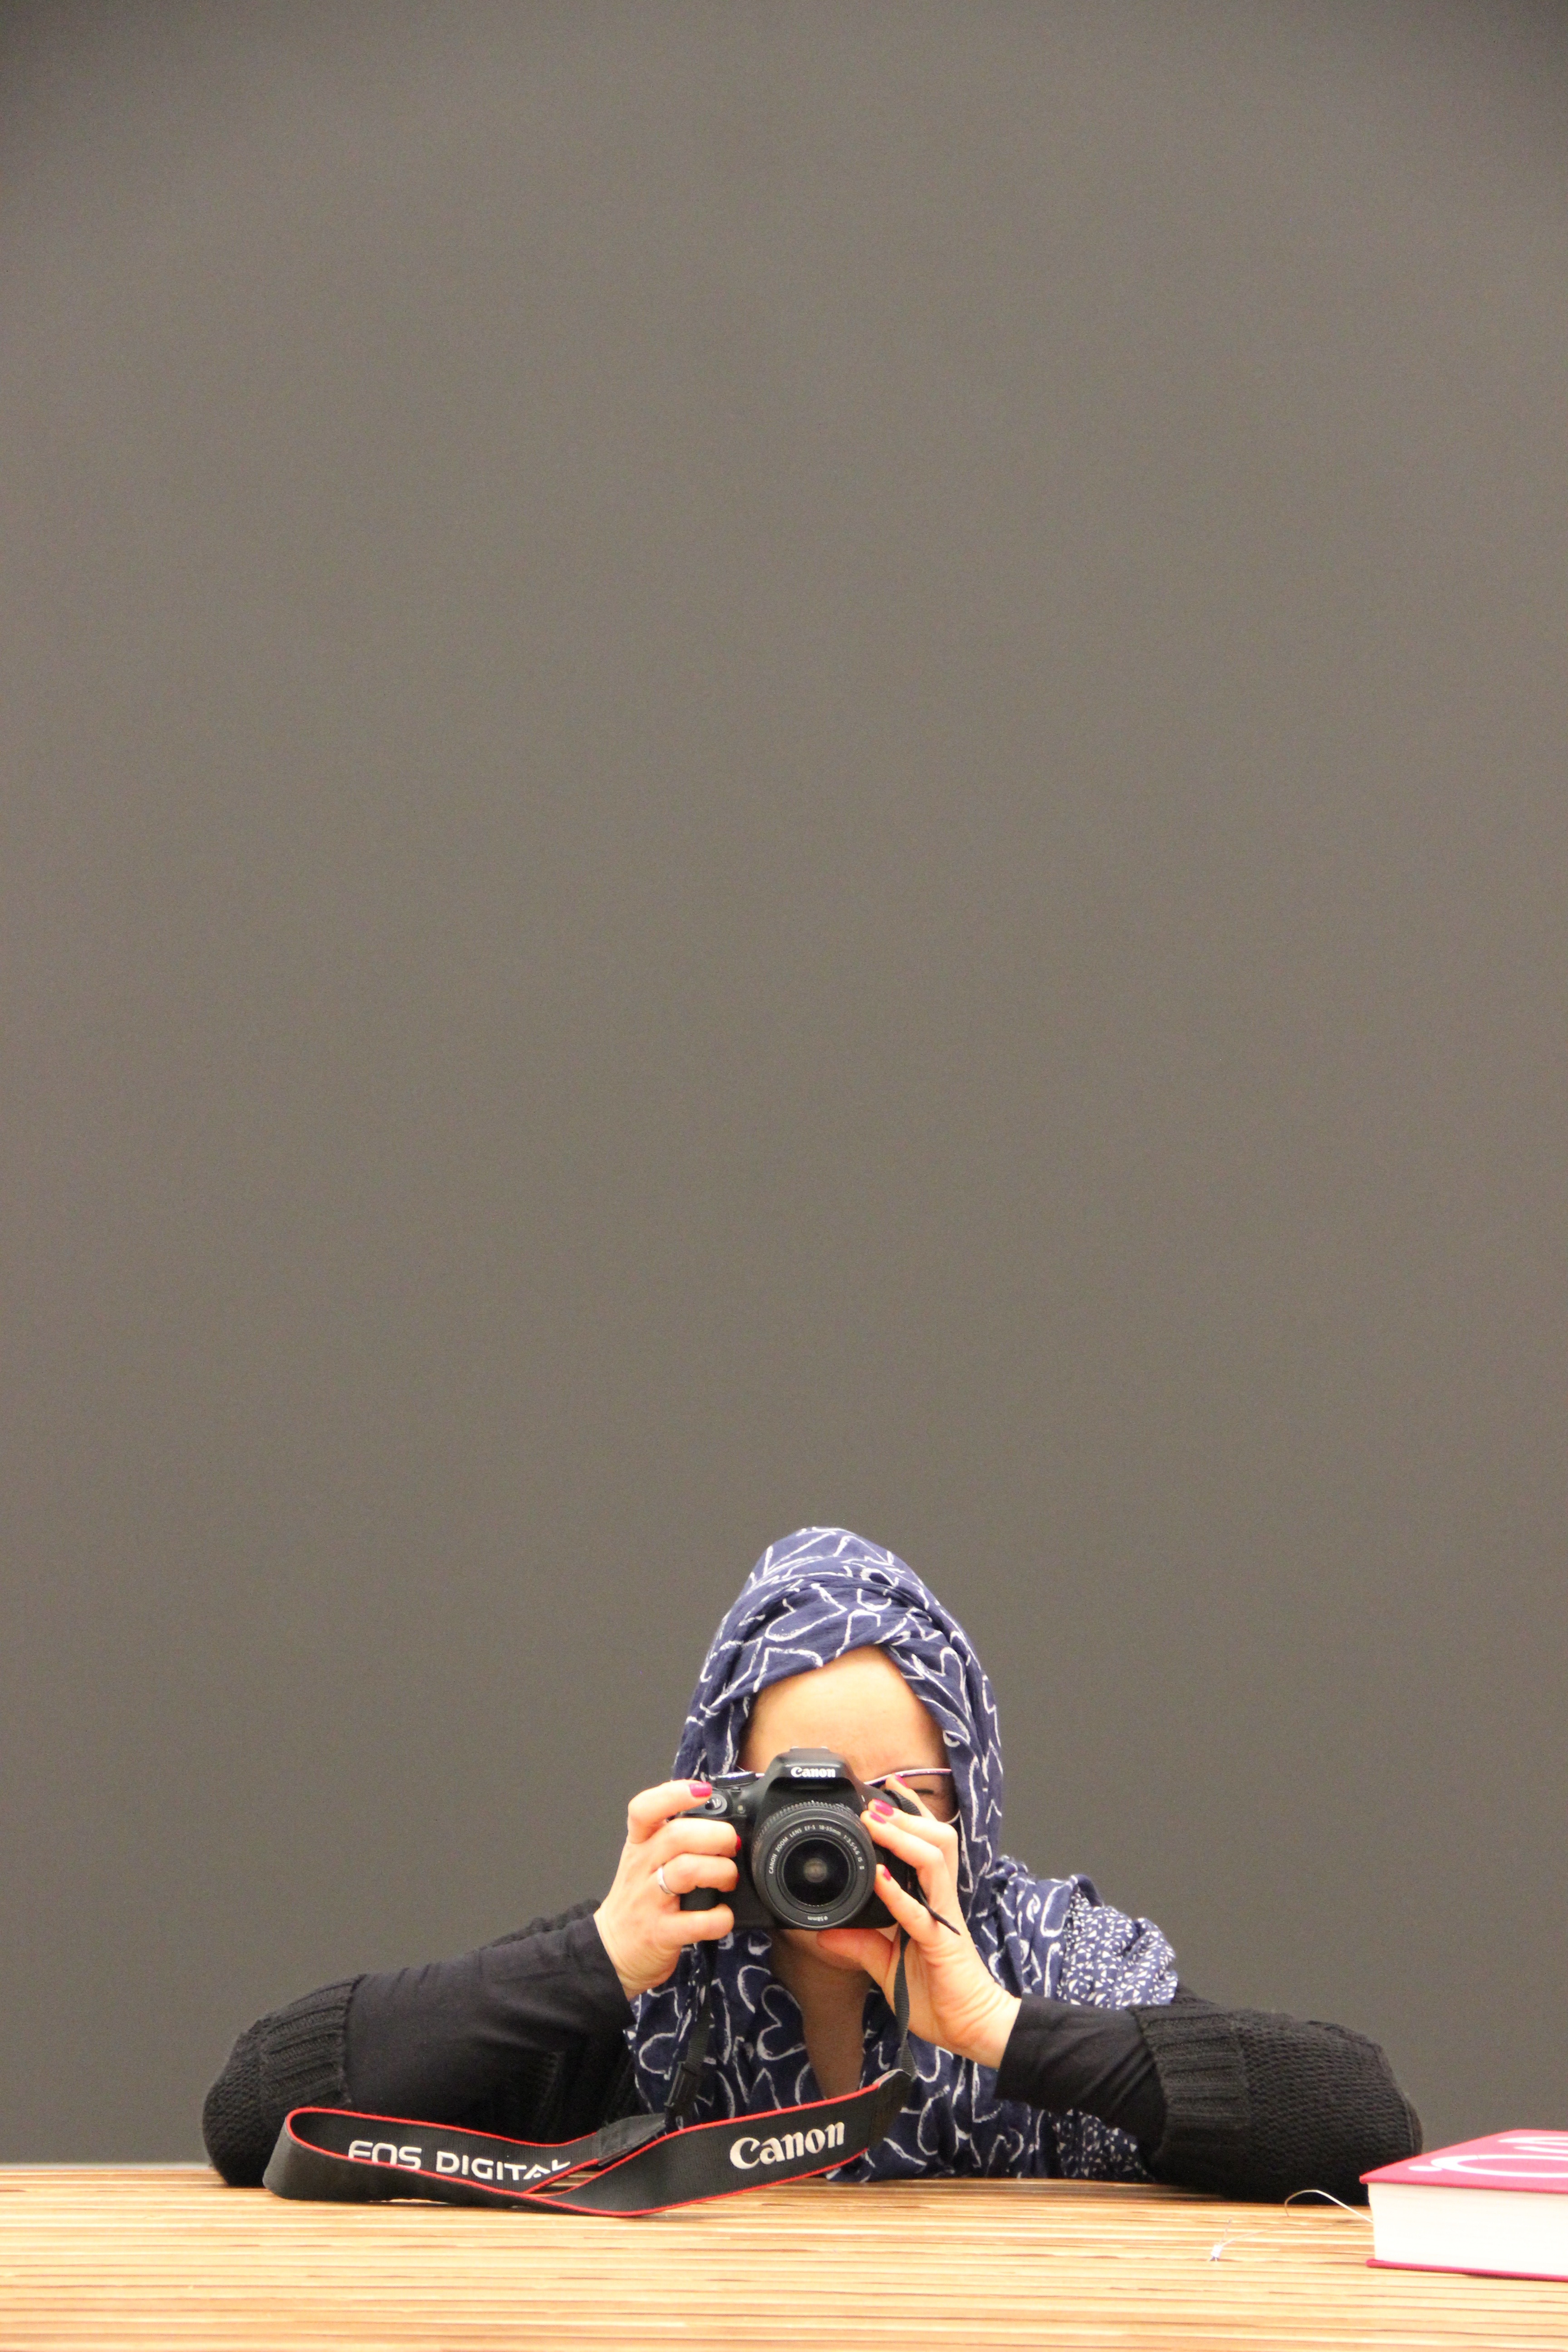
camera, leg, sitting, black, human body, footwear, photograph, migration, headscarf, detention, immigration, photo shoot, human positions, physical fitness